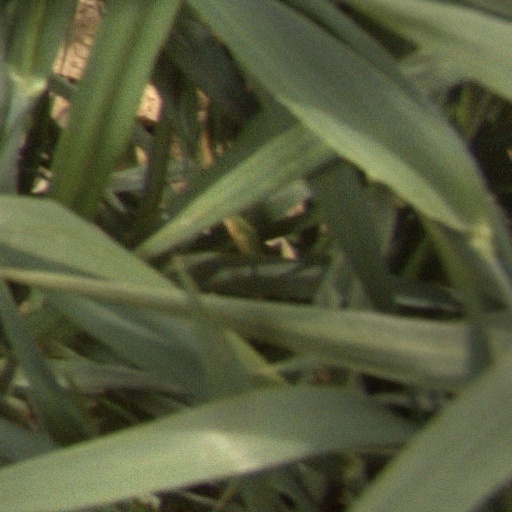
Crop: wheat